G.G. (Gossip Girl)

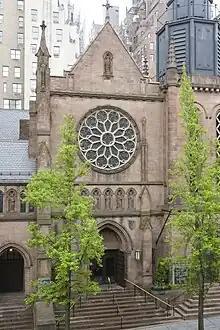
A photo of the St. James' Episcopal Church, in New York

"G.G." was written by Joshua Safran and directed by Mark Piznarski. The wedding scene was filmed at the St. James' Episcopal Church in New York on November 9, 2011. The reception that followed it was shot at The St. Regis Hotel. On November 19, 2011, news from the episode, including the title, were reported. Later on, the episode was also reported to feature a dream musical number with Serena as Marilyn Monroe, Blair as Audrey Hepburn, and the men in both their lives. Blair's wedding dress as well as Serena's maid of honor dress were designed by Vera Wang. Blair's dress appeared in "InStyle" top 20 TV fashion moments of the season.